Tilt (1979 film)

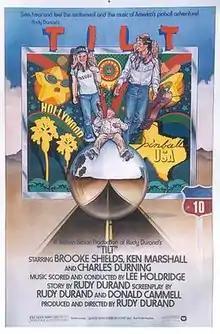
Theatrical release poster

Tilt is a 1979 American comedy-drama film about pinball hustling, starring Charles Durning and Brooke Shields as the young titular lead. It was directed by Rudy Durand.